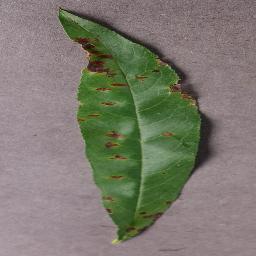
Label: Peach___Bacterial_spot